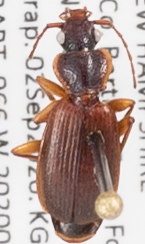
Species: Cymindis cribricollis
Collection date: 2020-09-02
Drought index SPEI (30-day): -0.976
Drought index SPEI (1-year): -0.156
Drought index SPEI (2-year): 0.558